Describe the emotion expressed in this image:  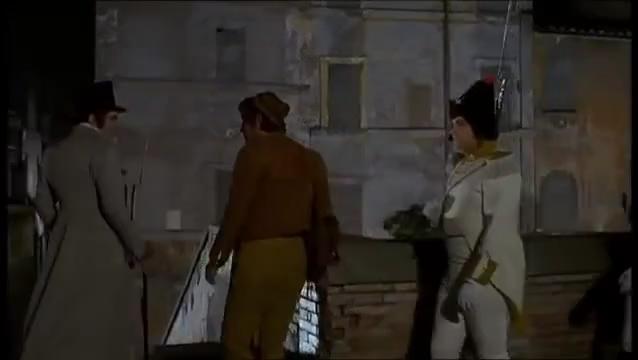
This person displays Pain, valence and arousal with low intensity.